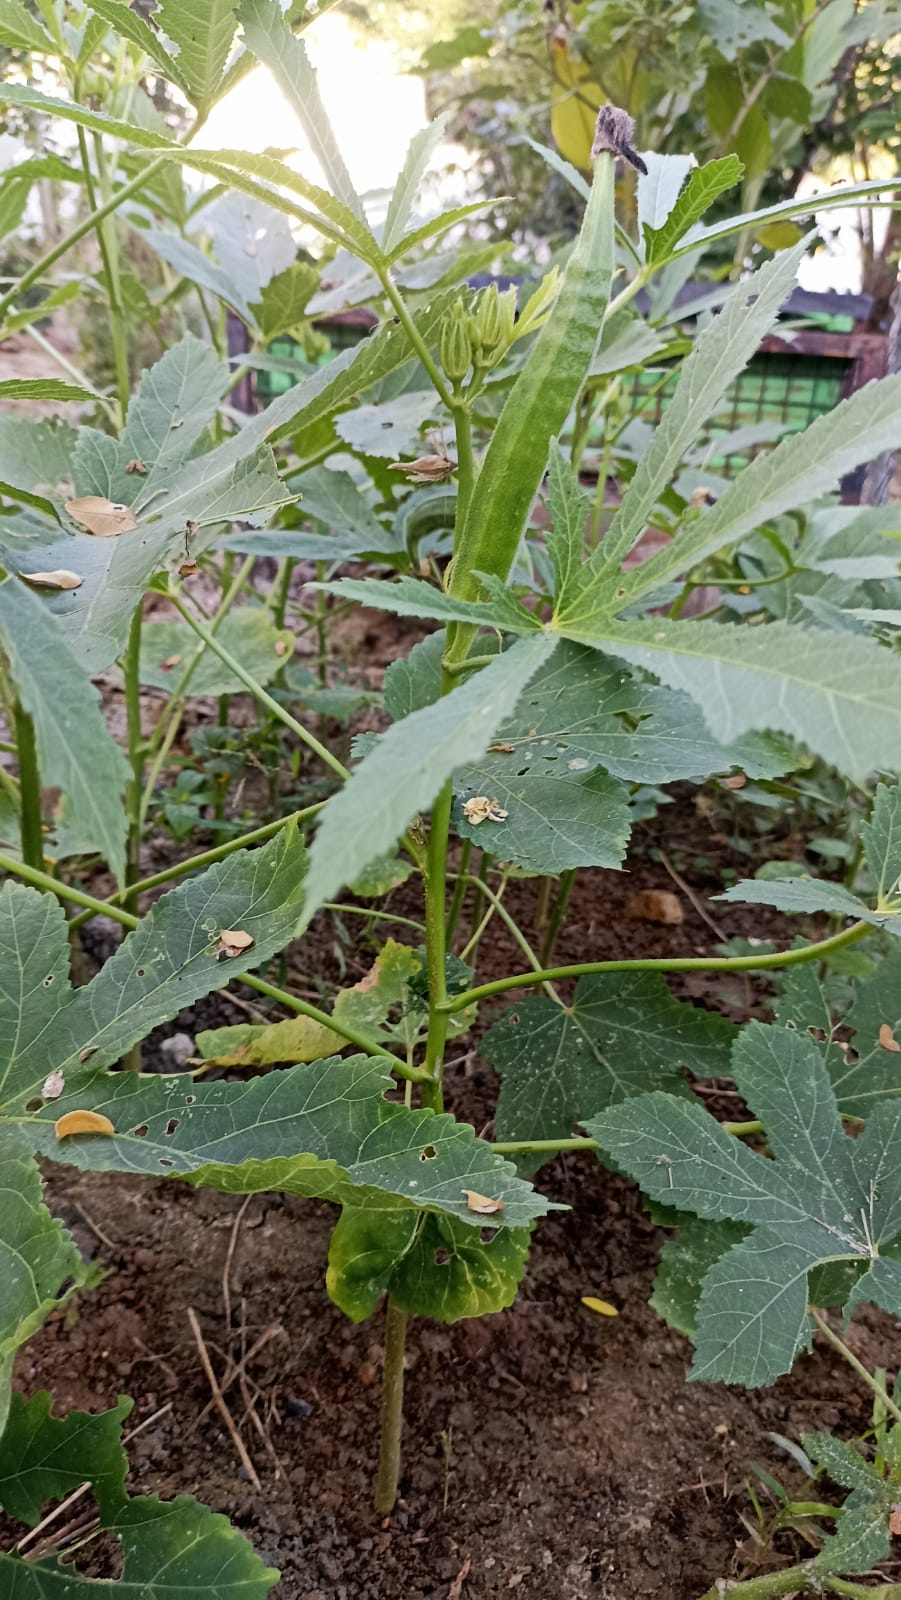
Label: Mature